MB2 Motorsports

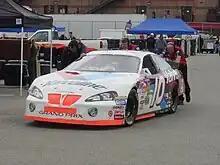
Johnny Benson in the No. 10 Pontiac for MBV in 2003.

What became the No. 14 team originally ran several different numbers part of Darrell Waltrip Motorsports and the Tyler Jet Motorsports. At the second Pocono race weekend in 2000, MB2 Motorsports purchased Tyler Jet's unsponsored No. 10 team, driven by Johnny Benson. When MB2 bought the team, Benson remained the driver, with an announcement that Aaron's and RCA would sponsor the No. 10 for the remainder of 2000 and Valvoline would begin sponsoring the car in 2001. Benson finished the season driving full-time for MB2 with Aaron's and RCA on the car.